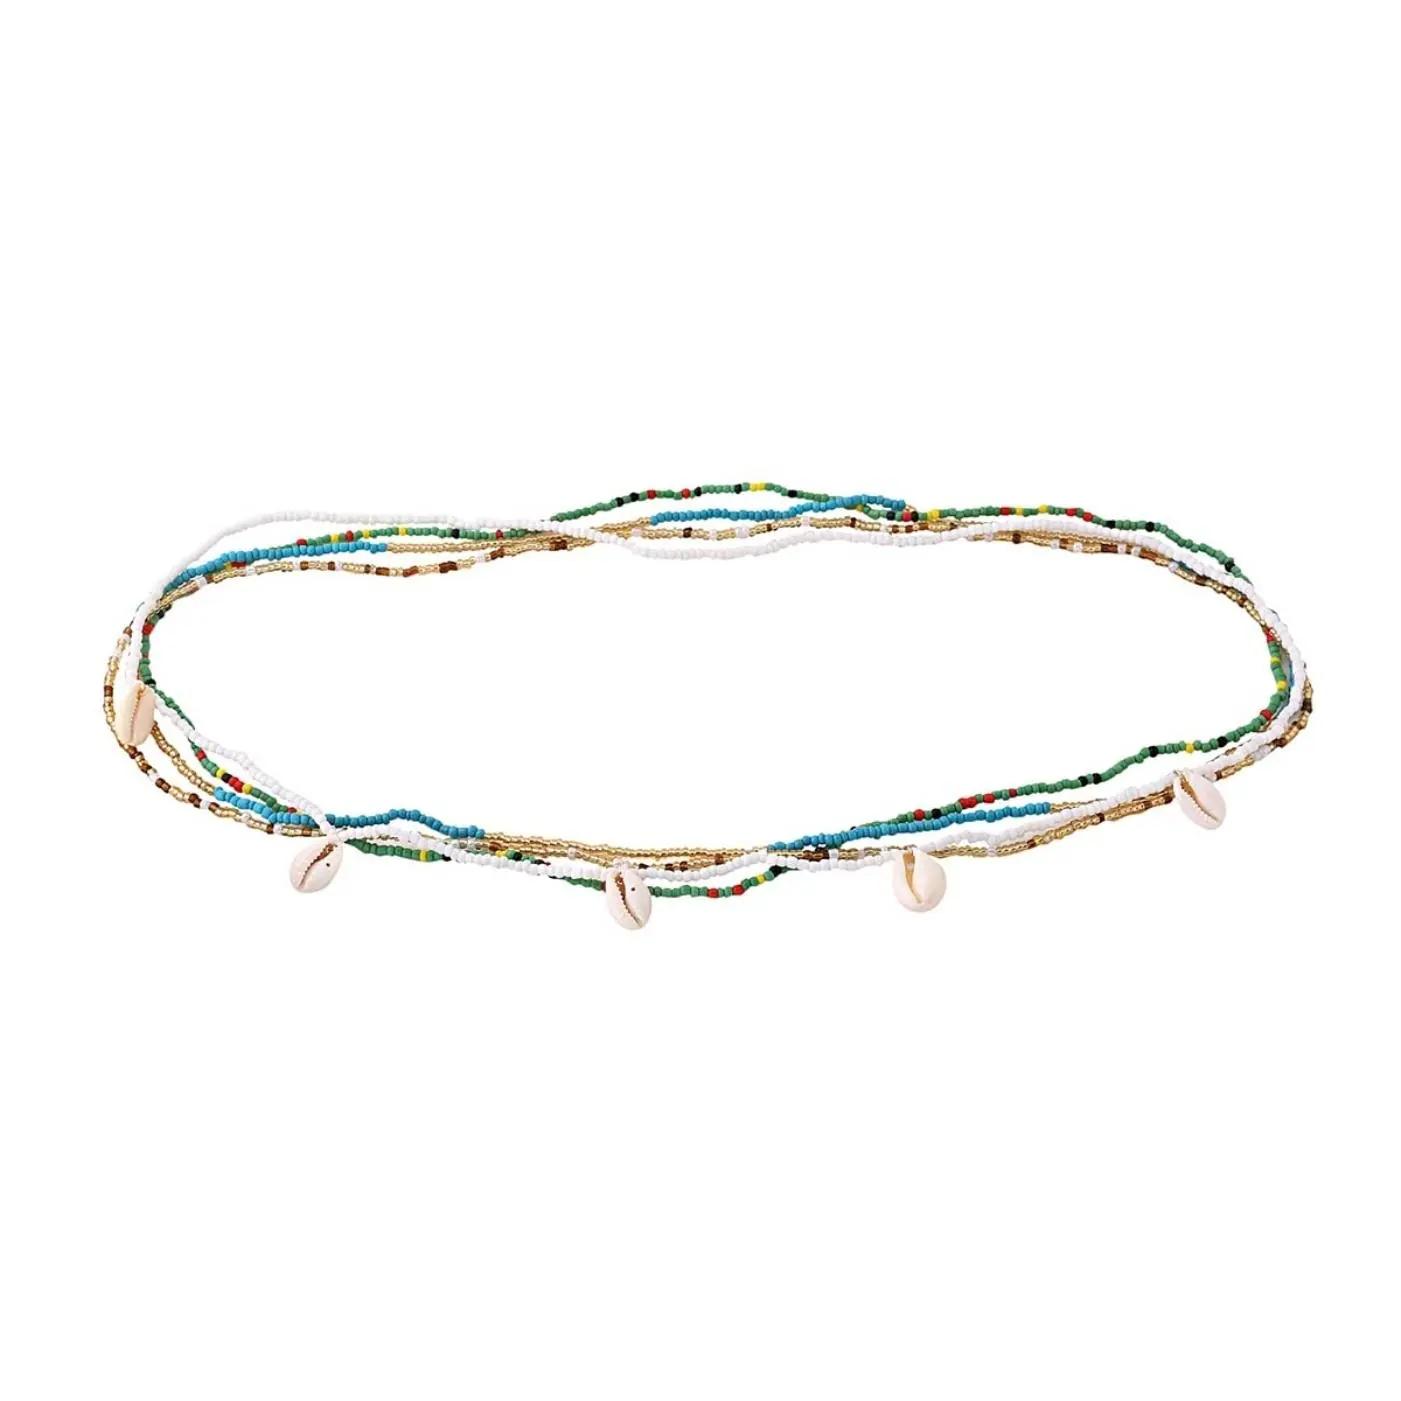
Yellow Chimes Women Metal Silver Stoned Multi Layered Waist Chain - 115 cm
Type: Traditional Jewellery
Brand: Yellow Chimes
Price: Rs. 349
 Yellow Chimes, a brand by globalbees, brings exclusive fashion and traditional jewellery designs to you from renowned jewellery manufacturers all over the world. The best price is assured to you as we remove all middle- man margins and real-estate expenses by directly purchasing from direct manufacturers. Thus, beautiful and contemporary ethnic and statement jewellery is made available at very reasonable prices to our valuable customers.
Features: Sexy hot waist chain- delicate body chain lets the hip and waist be the most eye-catching part fashionable elegant, it adds the sensuous looks to your favourite attire making you to be more charming and eye catching,Size waist chain - 80cm,Usage- the belly body chain can be worn alone or combined with other jewelry,like all kinds of belly button rings it matches with your shorts, crop top, jeans, leather pant, dress and so on you can also wear it as a wrap chain necklace,Size waist chain - 115cm,Gift for women - ideal valentine, birthday, anniversary gift for someone you love with our packaging box, you do not need to opt-in for any additional gift packaging the product comes in a beautiful elegant ready-to-gift box
Included: 1 Multi-Layered Waist Chain